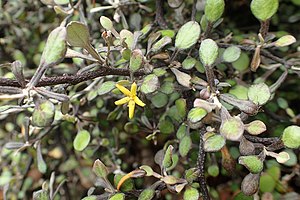
Spøgelsestræ
Spøgelsestræ m. blomster
Spøgelsestræ m. blomster
Spøgelsestræ er en blomstrende busk eller lille træ fra New Zealand i familien Argophyllaceae. Væksten er spredt og rigt forgrenet med en normal højde på ca. 3 m som fuldt udvokset. Barken er meget mørk, mens bladene varierer en del med højden som den vokser i og vindforholdene. Blomsterne er klart gule, og den blomstrer i december og januar.